The Victorian Chaise-Longue

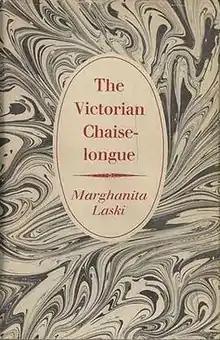
First edition (publ. Cresset Press)

The Victorian Chaise-Longue (1953) is a novella by the English novelist Marghanita Laski. Published in 1953, the book describes the experience of an invalided young woman who wakes up in the body of her alter-ego eighty years previously. Described by Anthony Boucher as 'relentlessly terrifying', and as 'disturbing and compulsive' by Penelope Lively, the novella plays on the fear of the unexpected and unknown.